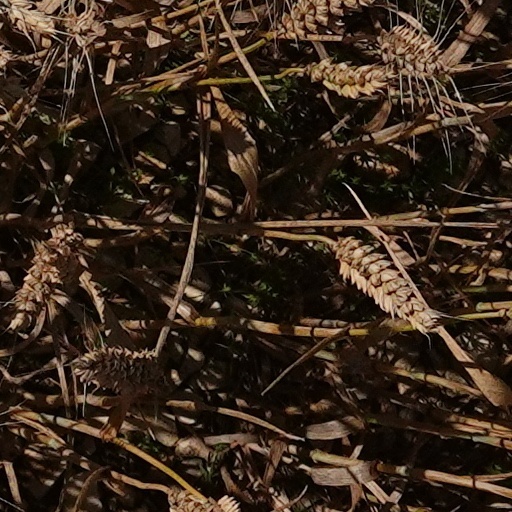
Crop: wheat